Zij

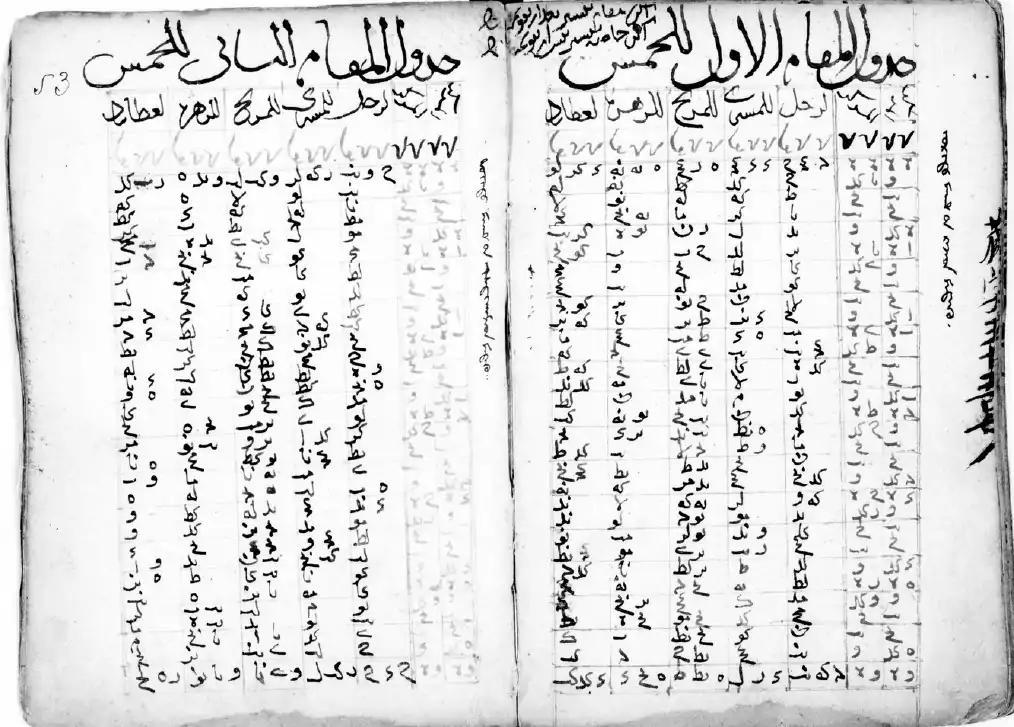
"Sanjufini Zij" by Samarkandi astronomer Khwaja Ghazi al-Sanjufini. Compiled in 1363.

The name "zīj" is derived from the Middle Persian term ' or ' "cord". The term is believed to refer to the arrangement of threads in weaving, which was transferred to the arrangement of rows and columns in tabulated data. Some such books were referred to as "", derived from the equivalent Greek word, .